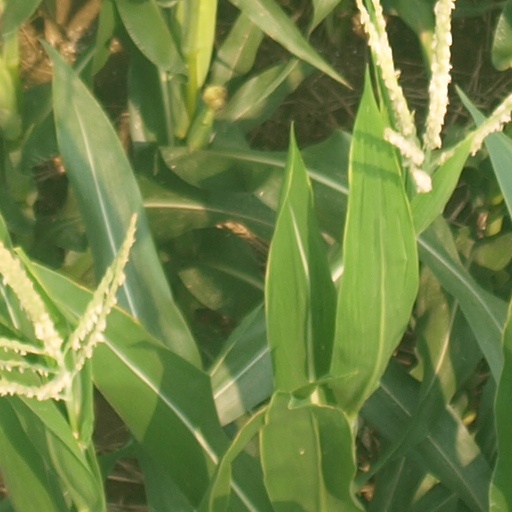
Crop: maize; corn